Zaire 74

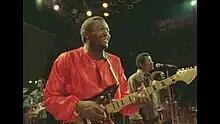
Franco Luambo and his OK Jazz orchestra in a live concert at Zaire 74.

Zaire 74 was a three-day live music festival that took place on 22 to 24 September 1974 at the Stade du 20 Mai in Kinshasa, Zaire (now Democratic Republic of the Congo). The concert, conceived by South African trumpeter Hugh Masekela and record producer Stewart Levine, was meant to be a major promotional event for the heavyweight boxing championship match between Muhammad Ali and George Foreman, known as The Rumble in the Jungle. When an injury forced Foreman to postpone the fight by six weeks, the festival's intended audience of international tourists was all but eliminated and Levine had to decide whether or not to cancel the event. The decision was made to move forward, and 80,000 people attended.